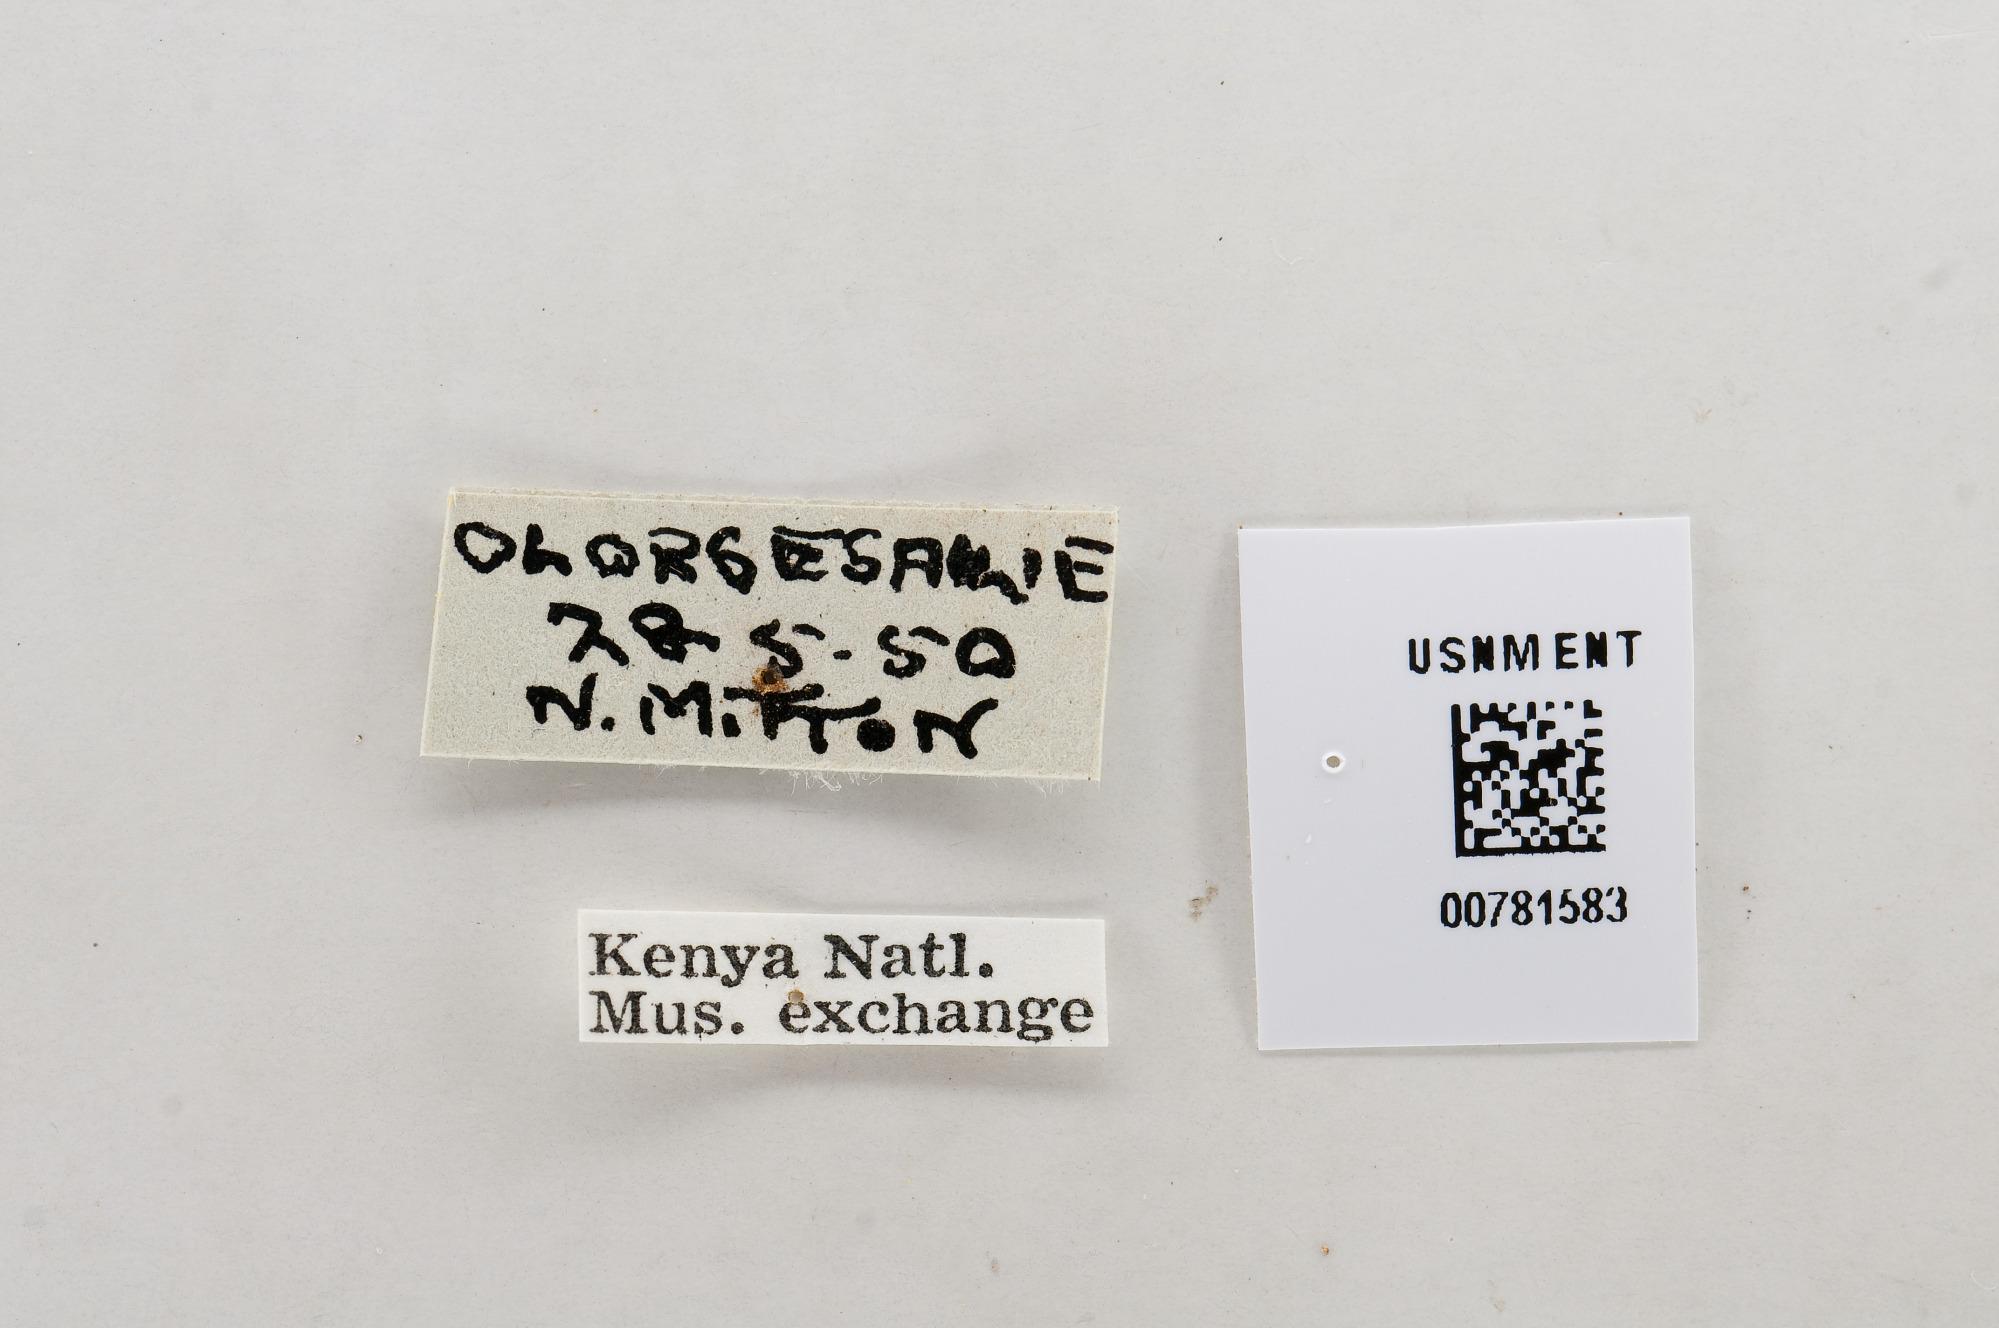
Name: Colotis chrysonome
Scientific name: Colotis chrysonome
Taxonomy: Animalia, Arthropoda, Hexapoda, Insecta, Lepidoptera, Pieridae, Pierinae